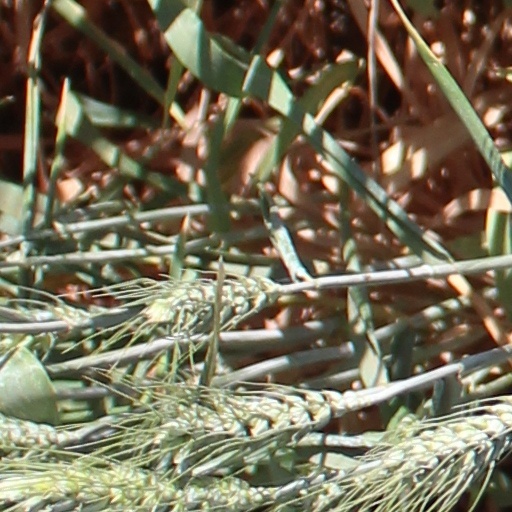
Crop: wheat